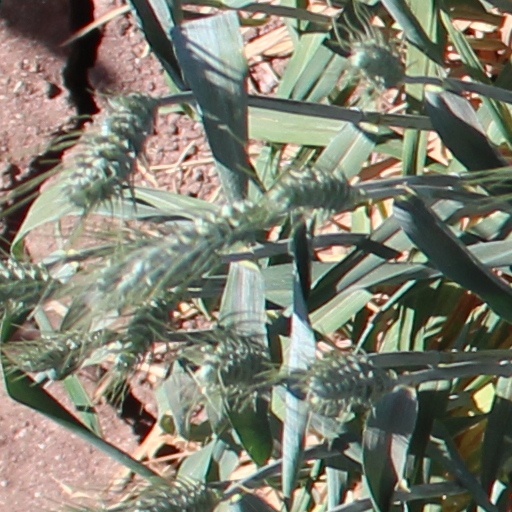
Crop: wheat